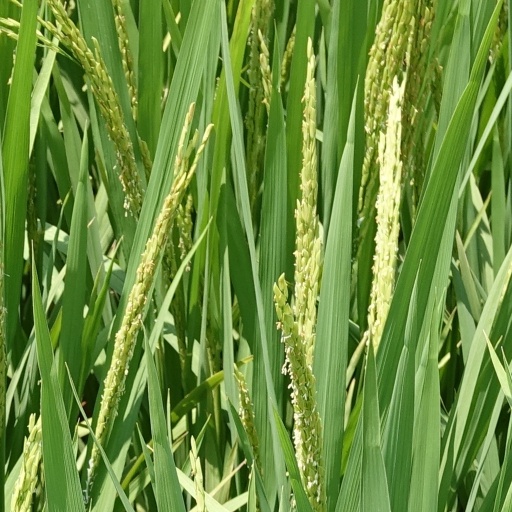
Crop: rice